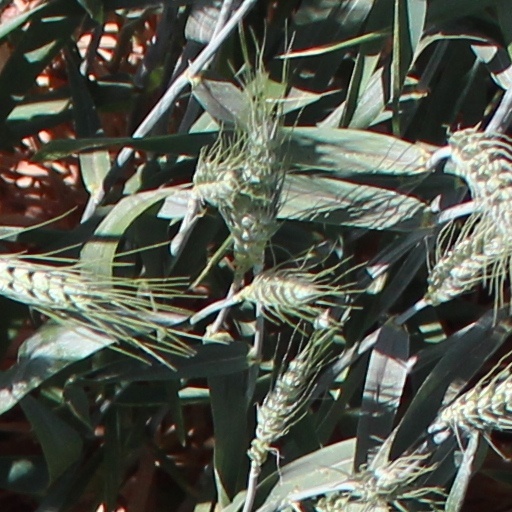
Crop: wheat